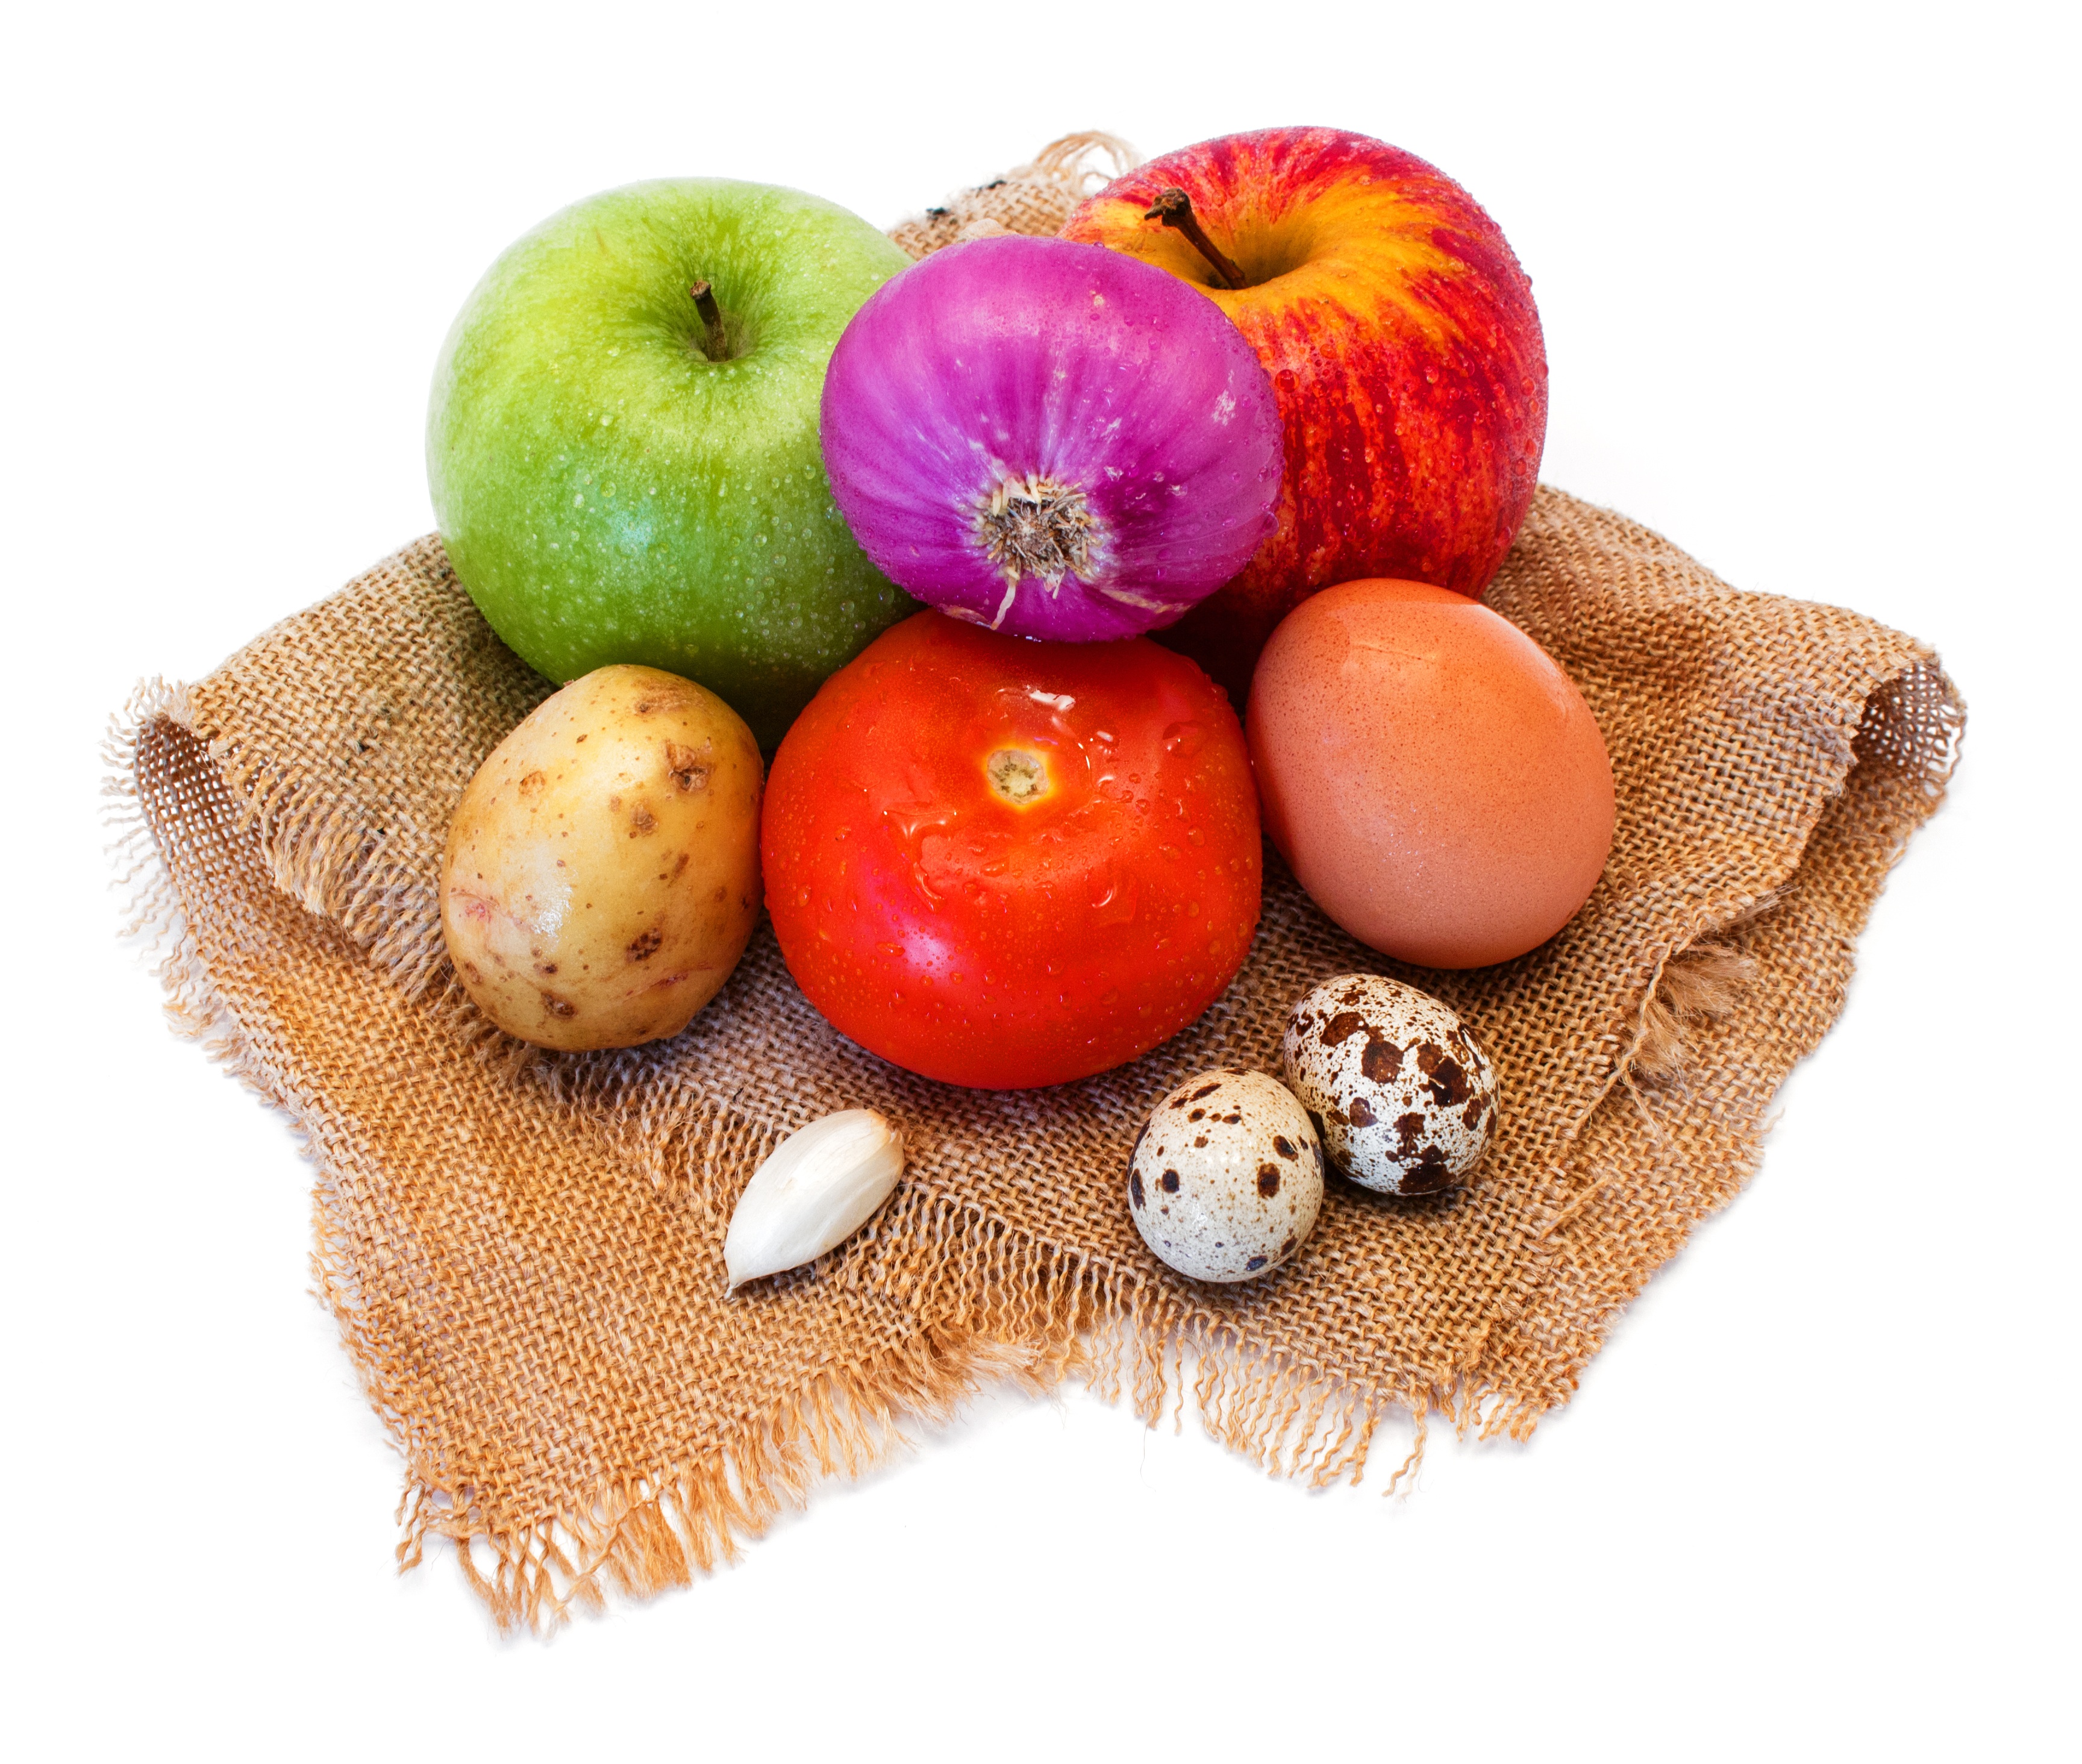
apple, plant, fruit, wet, food, garlic, produce, vegetable, egg, tomato, fabric, vegetables, potatoes, flowering plant, land plant